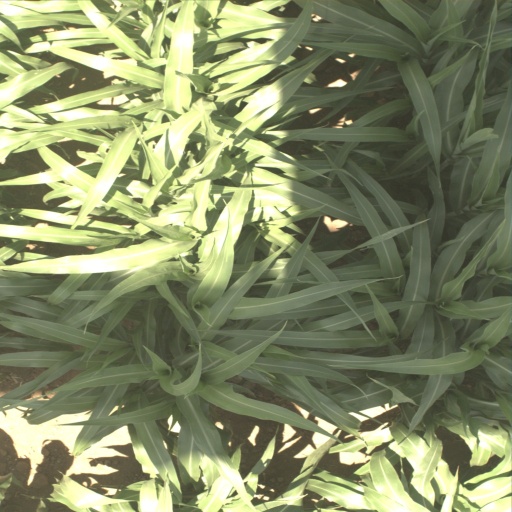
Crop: sorghum